Atlantic Huis

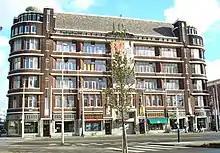

Atlantic Huis ("Atlantic House") is a business complex in the Maritime Quarter in Rotterdam. The house is opposite the Veerhaven.